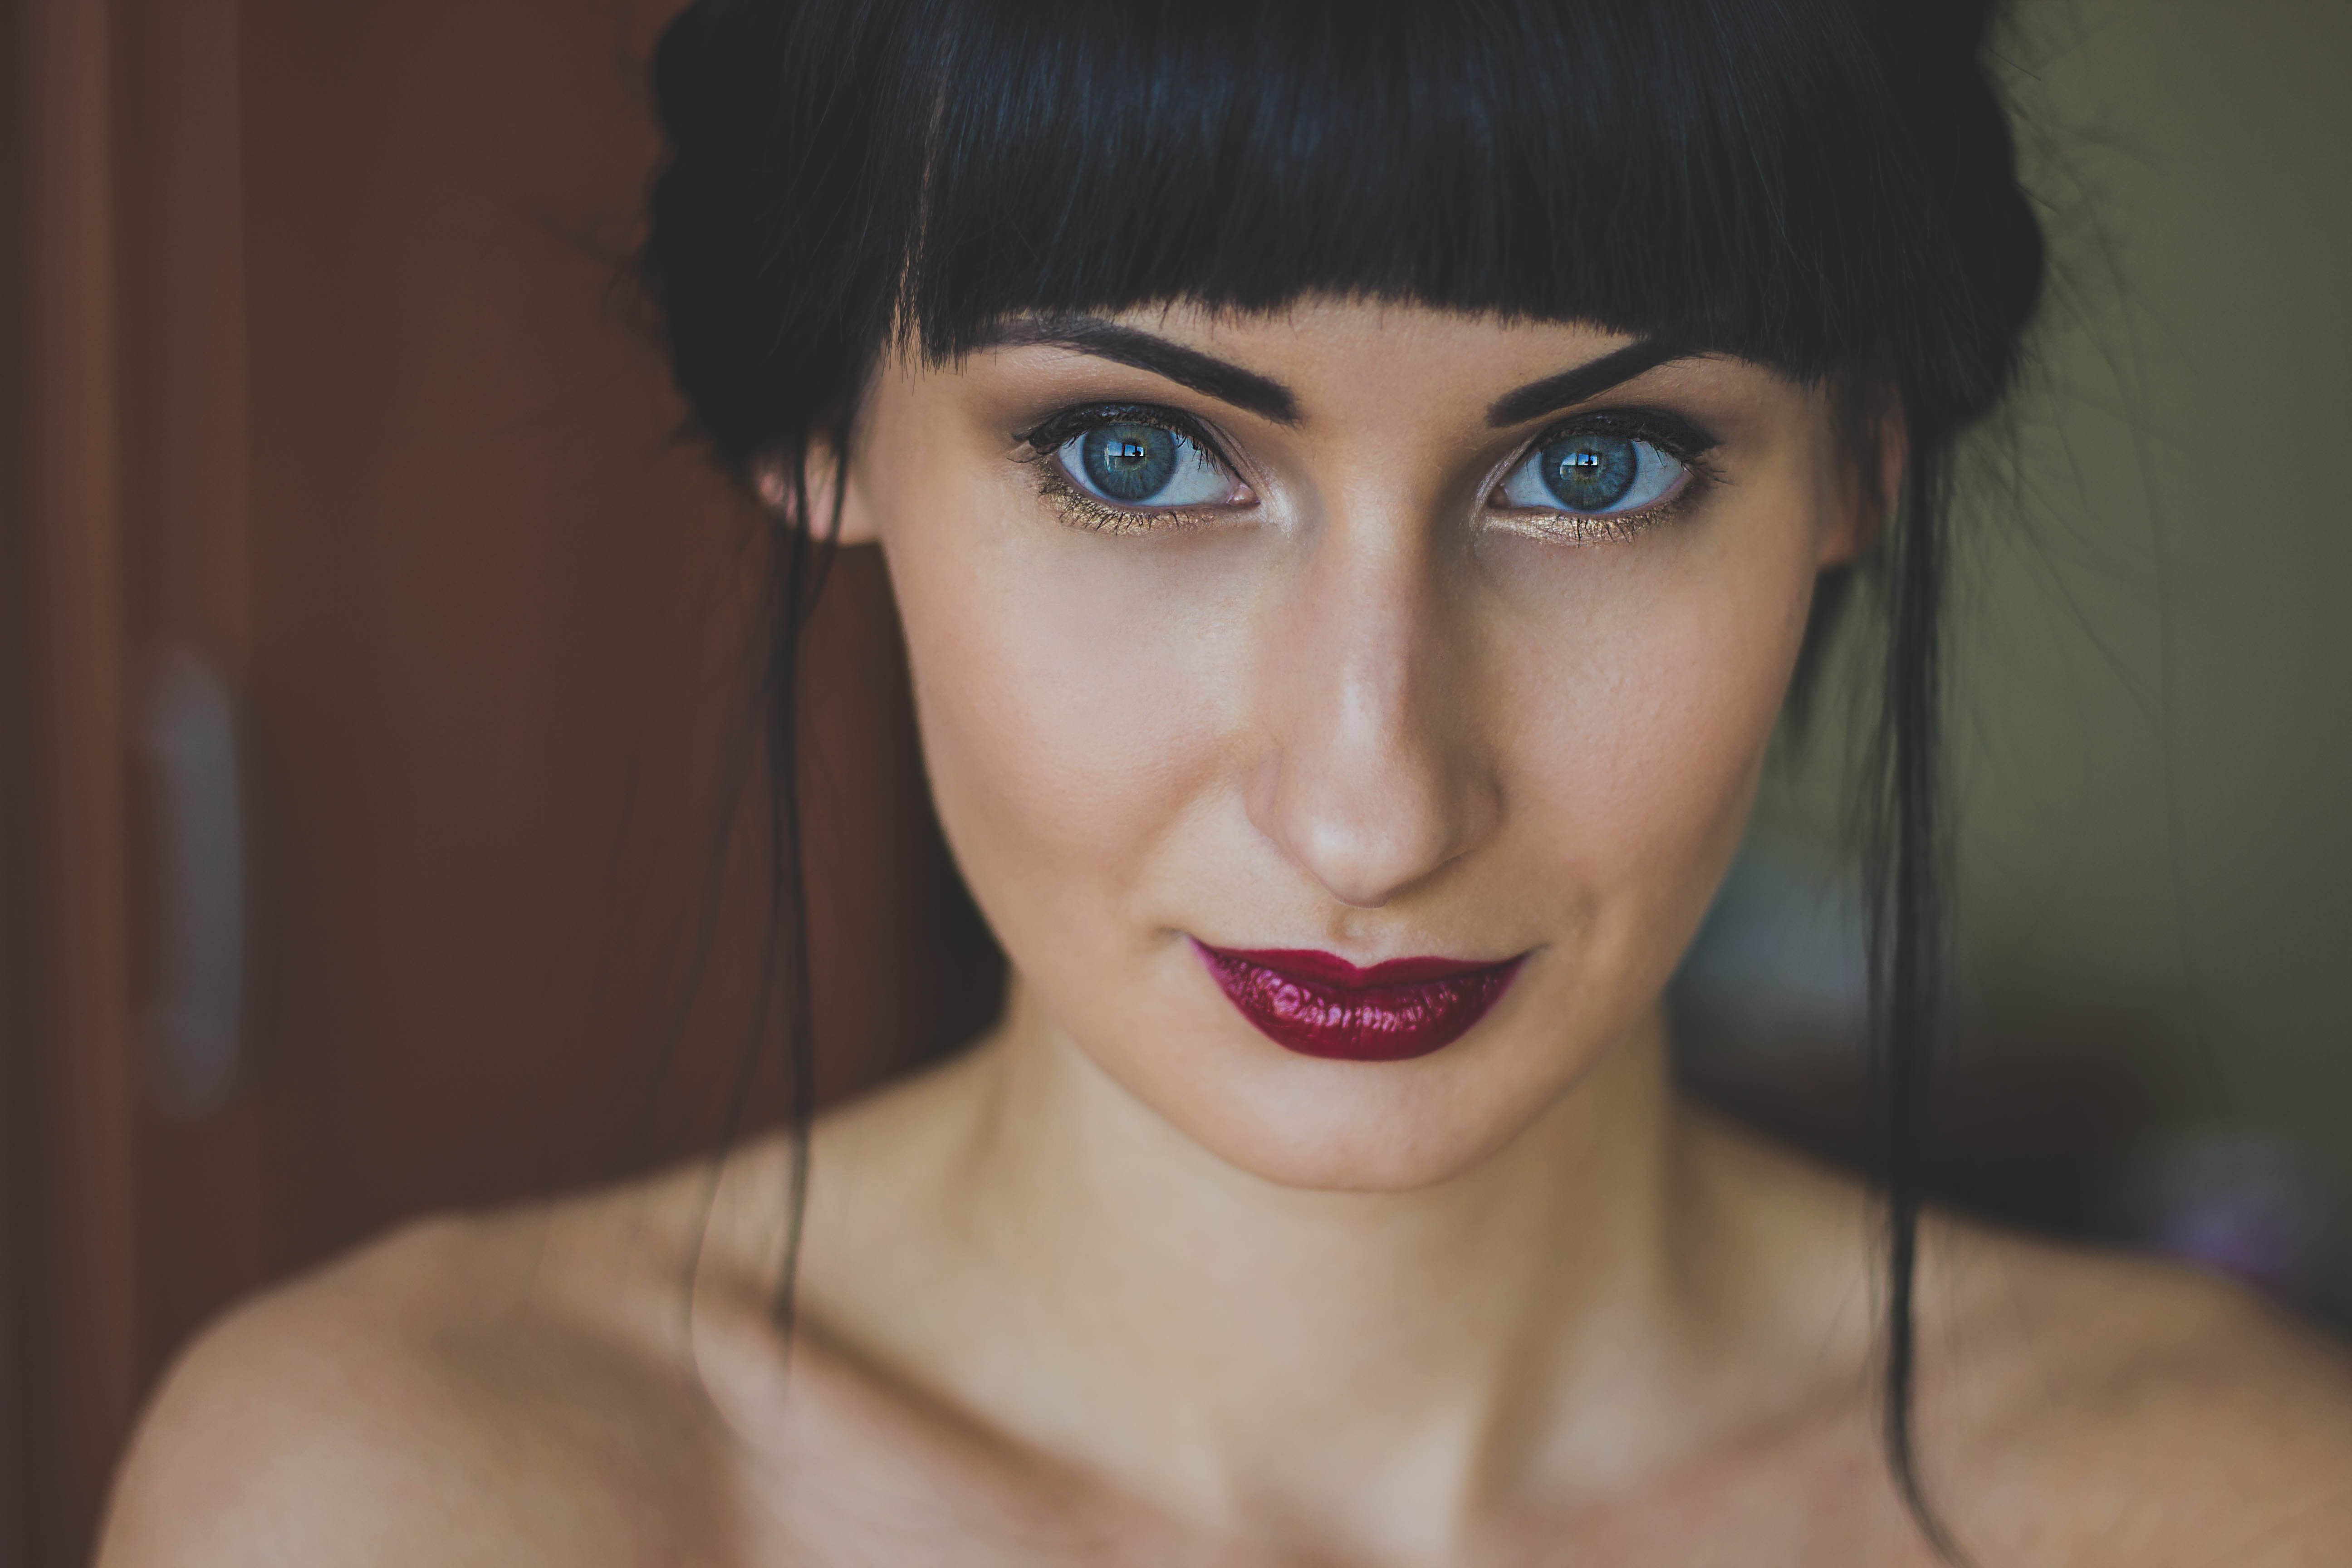
person, girl, woman, hair, cute, female, brunette, portrait, model, fashion, lady, lip, hairstyle, eyebrow, eyelash, close up, human body, black hair, face, nose, eyes, eye, glasses, head, skin, lips, beauty, organ, attractive, lipstick, glamour, glamor, brown hair, feminity, portrait photography, vision care